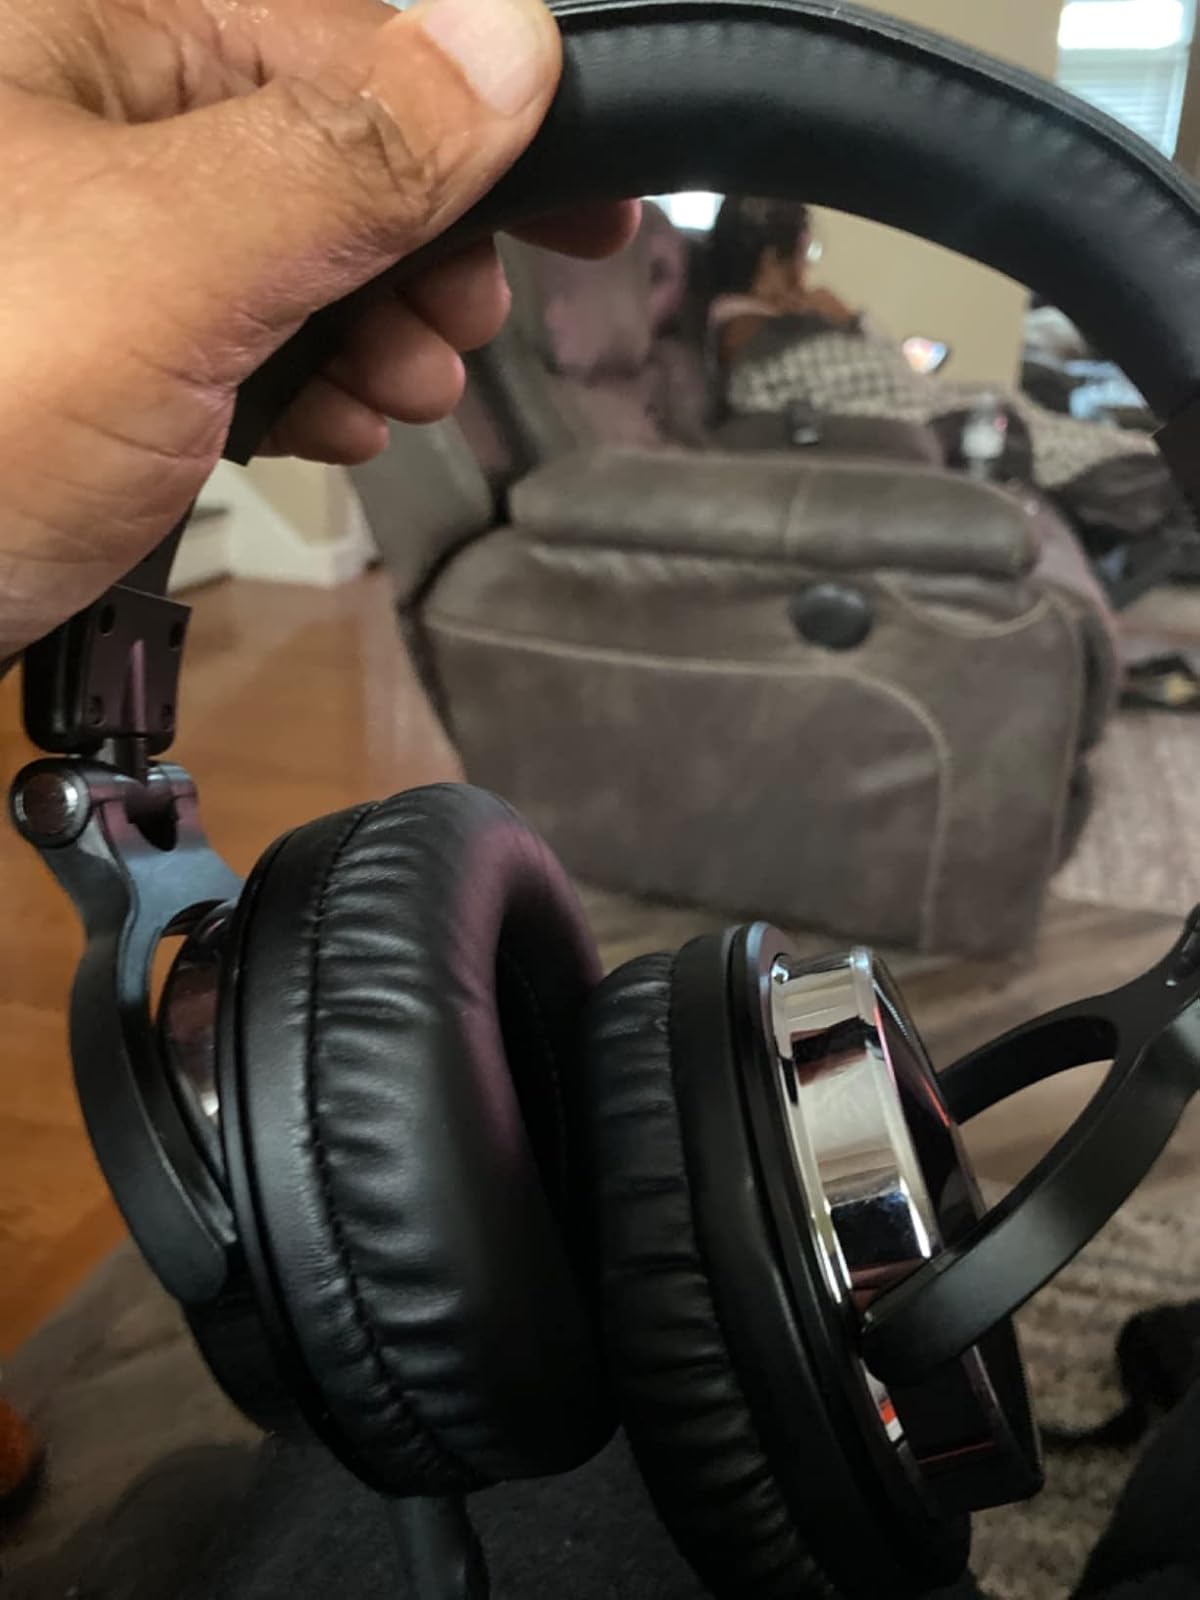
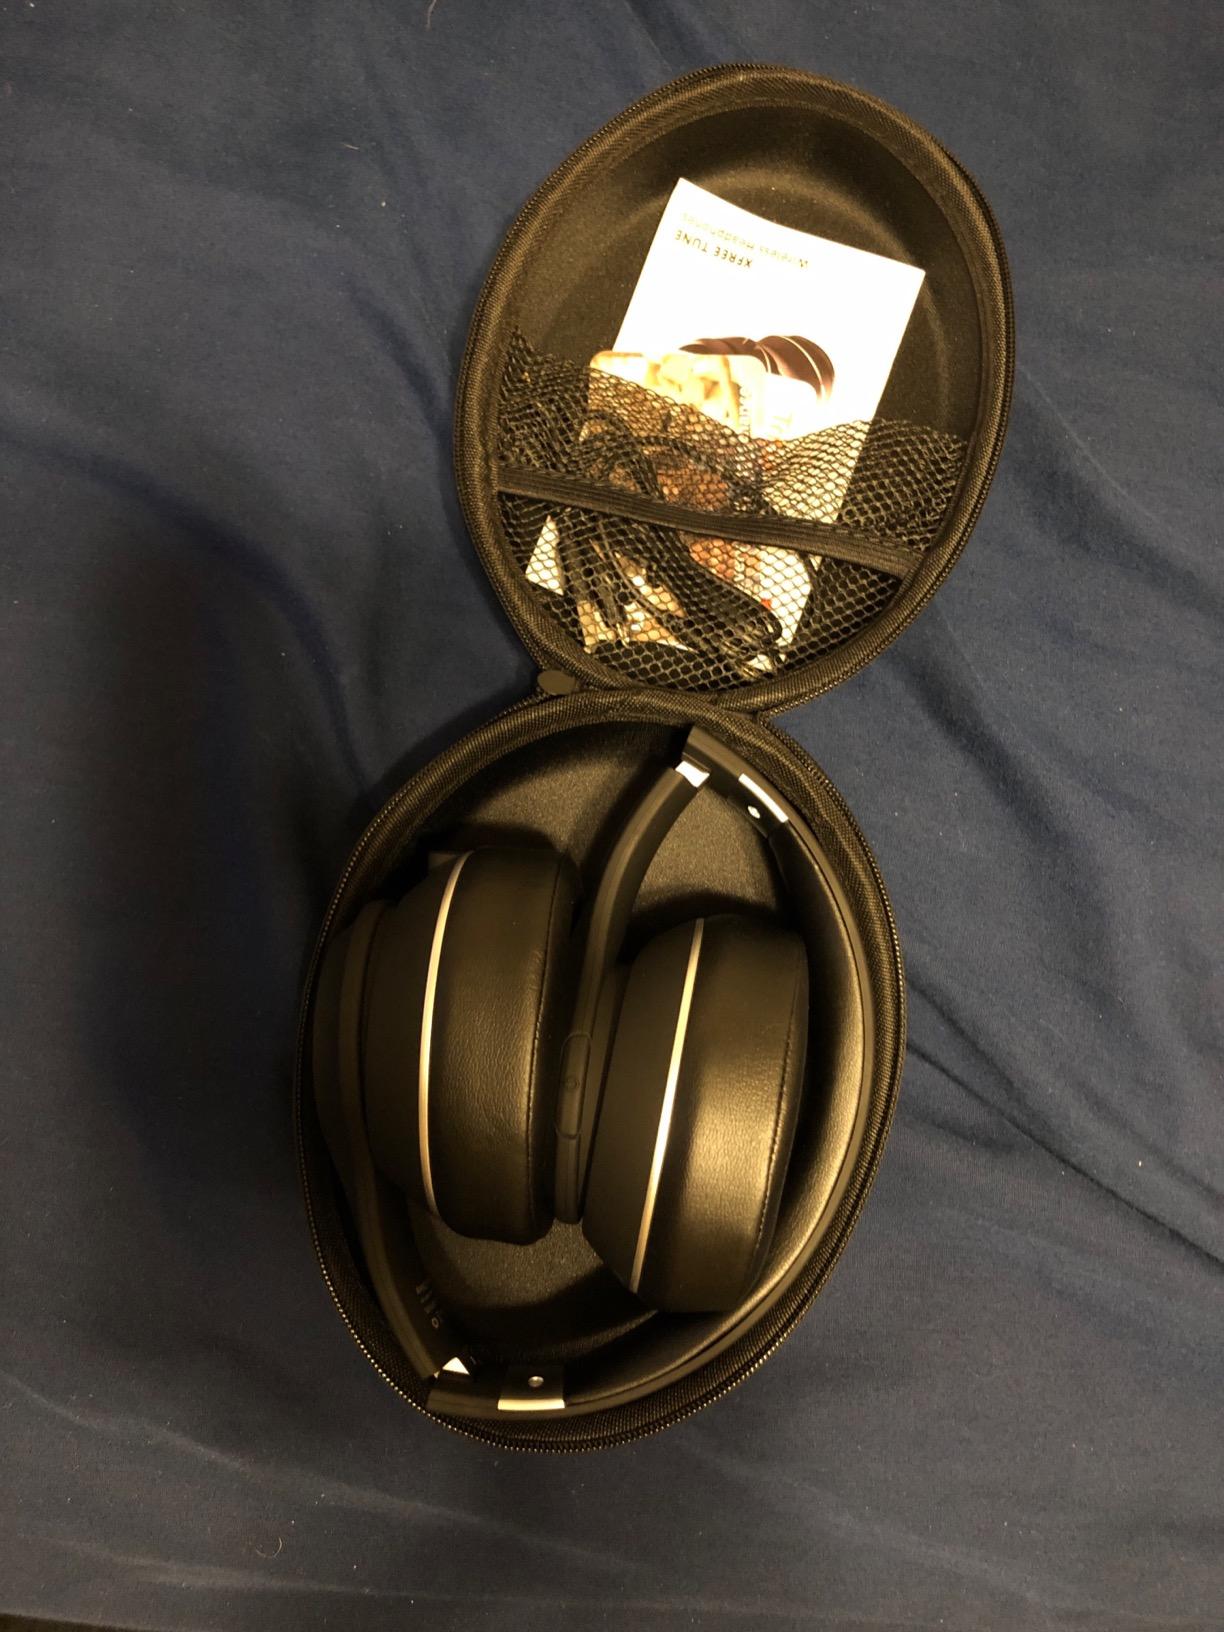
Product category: headphones
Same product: no